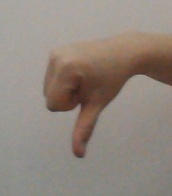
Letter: waw